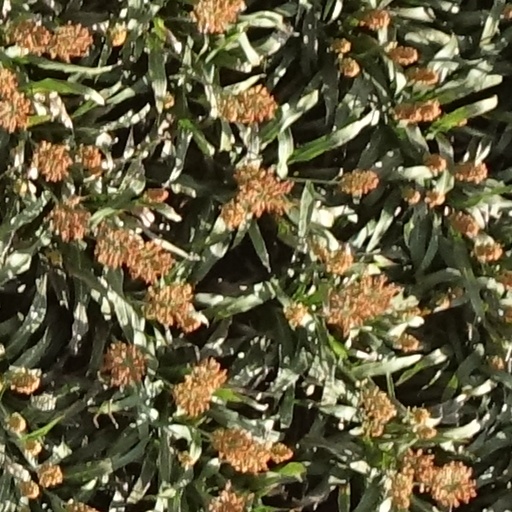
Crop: sorghum